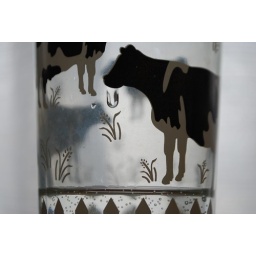
A drop inside my glass of water ended up in a funny spot. Straight from camera.